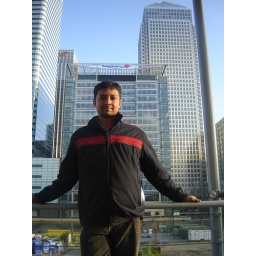
Infosys office is in the highest building at Canary Wharf